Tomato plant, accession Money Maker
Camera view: horizontal (90 deg, fisheye); turntable rotation: 90 degrees
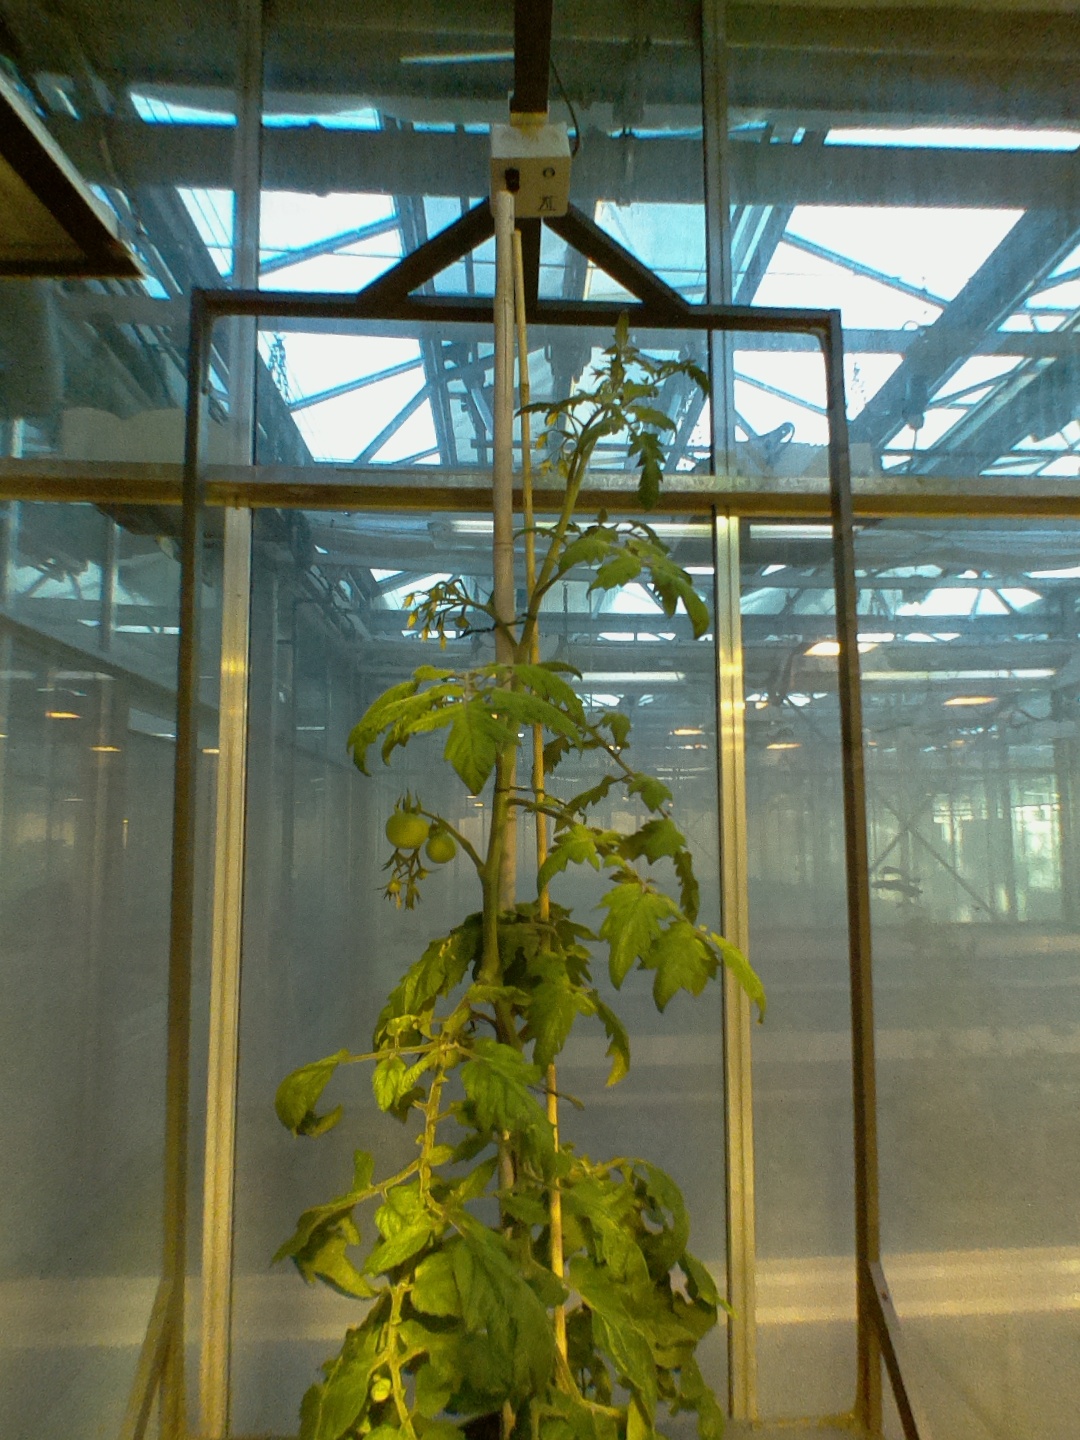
BBCH growth stage 72: 20%-30% of final fruit size